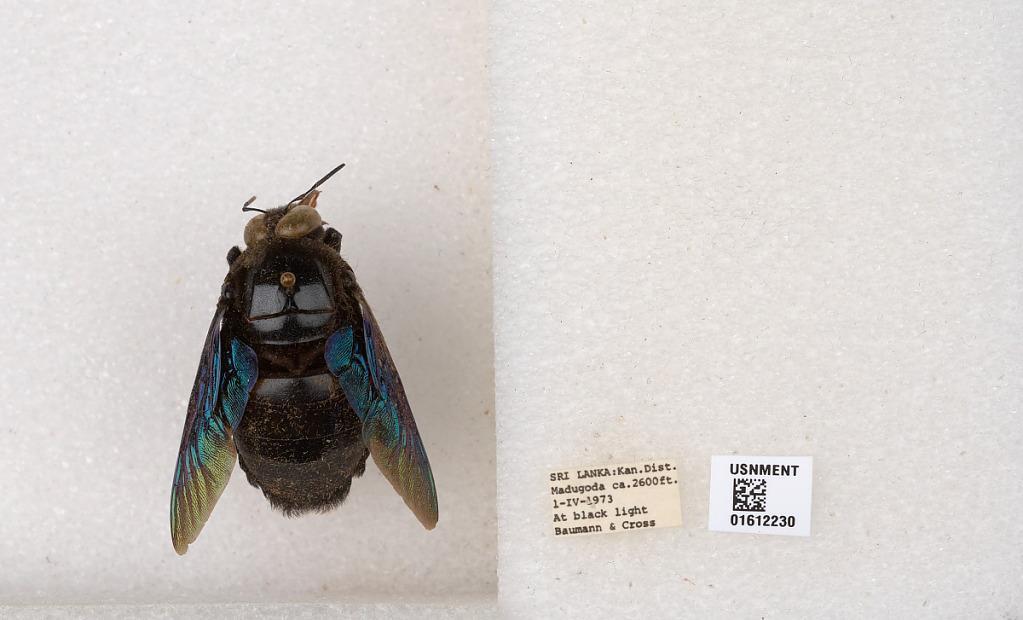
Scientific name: Xylocopa
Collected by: Baumann & Cross
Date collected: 1973-4-1
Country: Sri Lanka
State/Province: Central
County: Kandy
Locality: Madugoda